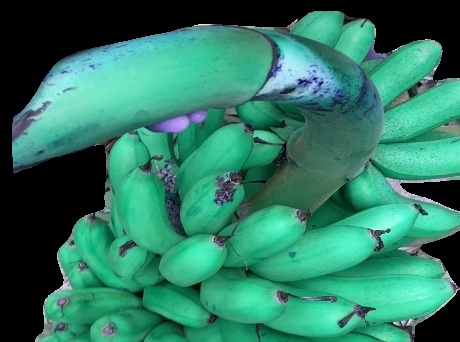
Variety: rasbale
Grade: grade1